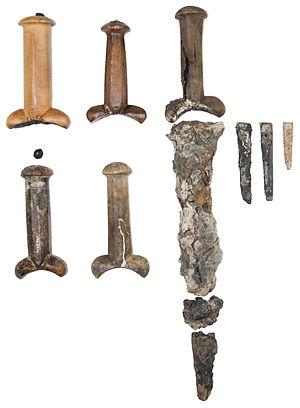
La Mary Rose était une caraque du début du XVIᵉ siècle, emblème de la Maison Tudor, qui faisait partie du programme naval du roi Henri VIII d'Angleterre. Après avoir servi durant 33 ans dans plusieurs guerres contre la France et l'Écosse et avoir été largement reconstruite en 1536, elle combattit pour la dernière fois le 19 juillet 1545. Alors qu'elle menait l'attaque contre les galères françaises, elle coula dans le Solent, le bras de mer séparant l'Angleterre de l'île de Wight, face au château de Southsea, dans lequel se trouvait Henri VIII. L'épave de la Mary Rose fut redécouverte en 1971 et une opération de sauvetage fut organisée en 1982. Celle-ci, l'un des projets les plus complexes et coûteux de l'histoire de l'archéologie maritime, permit de renflouer une grande section du navire et des milliers d'objets datant de la période des Tudors.